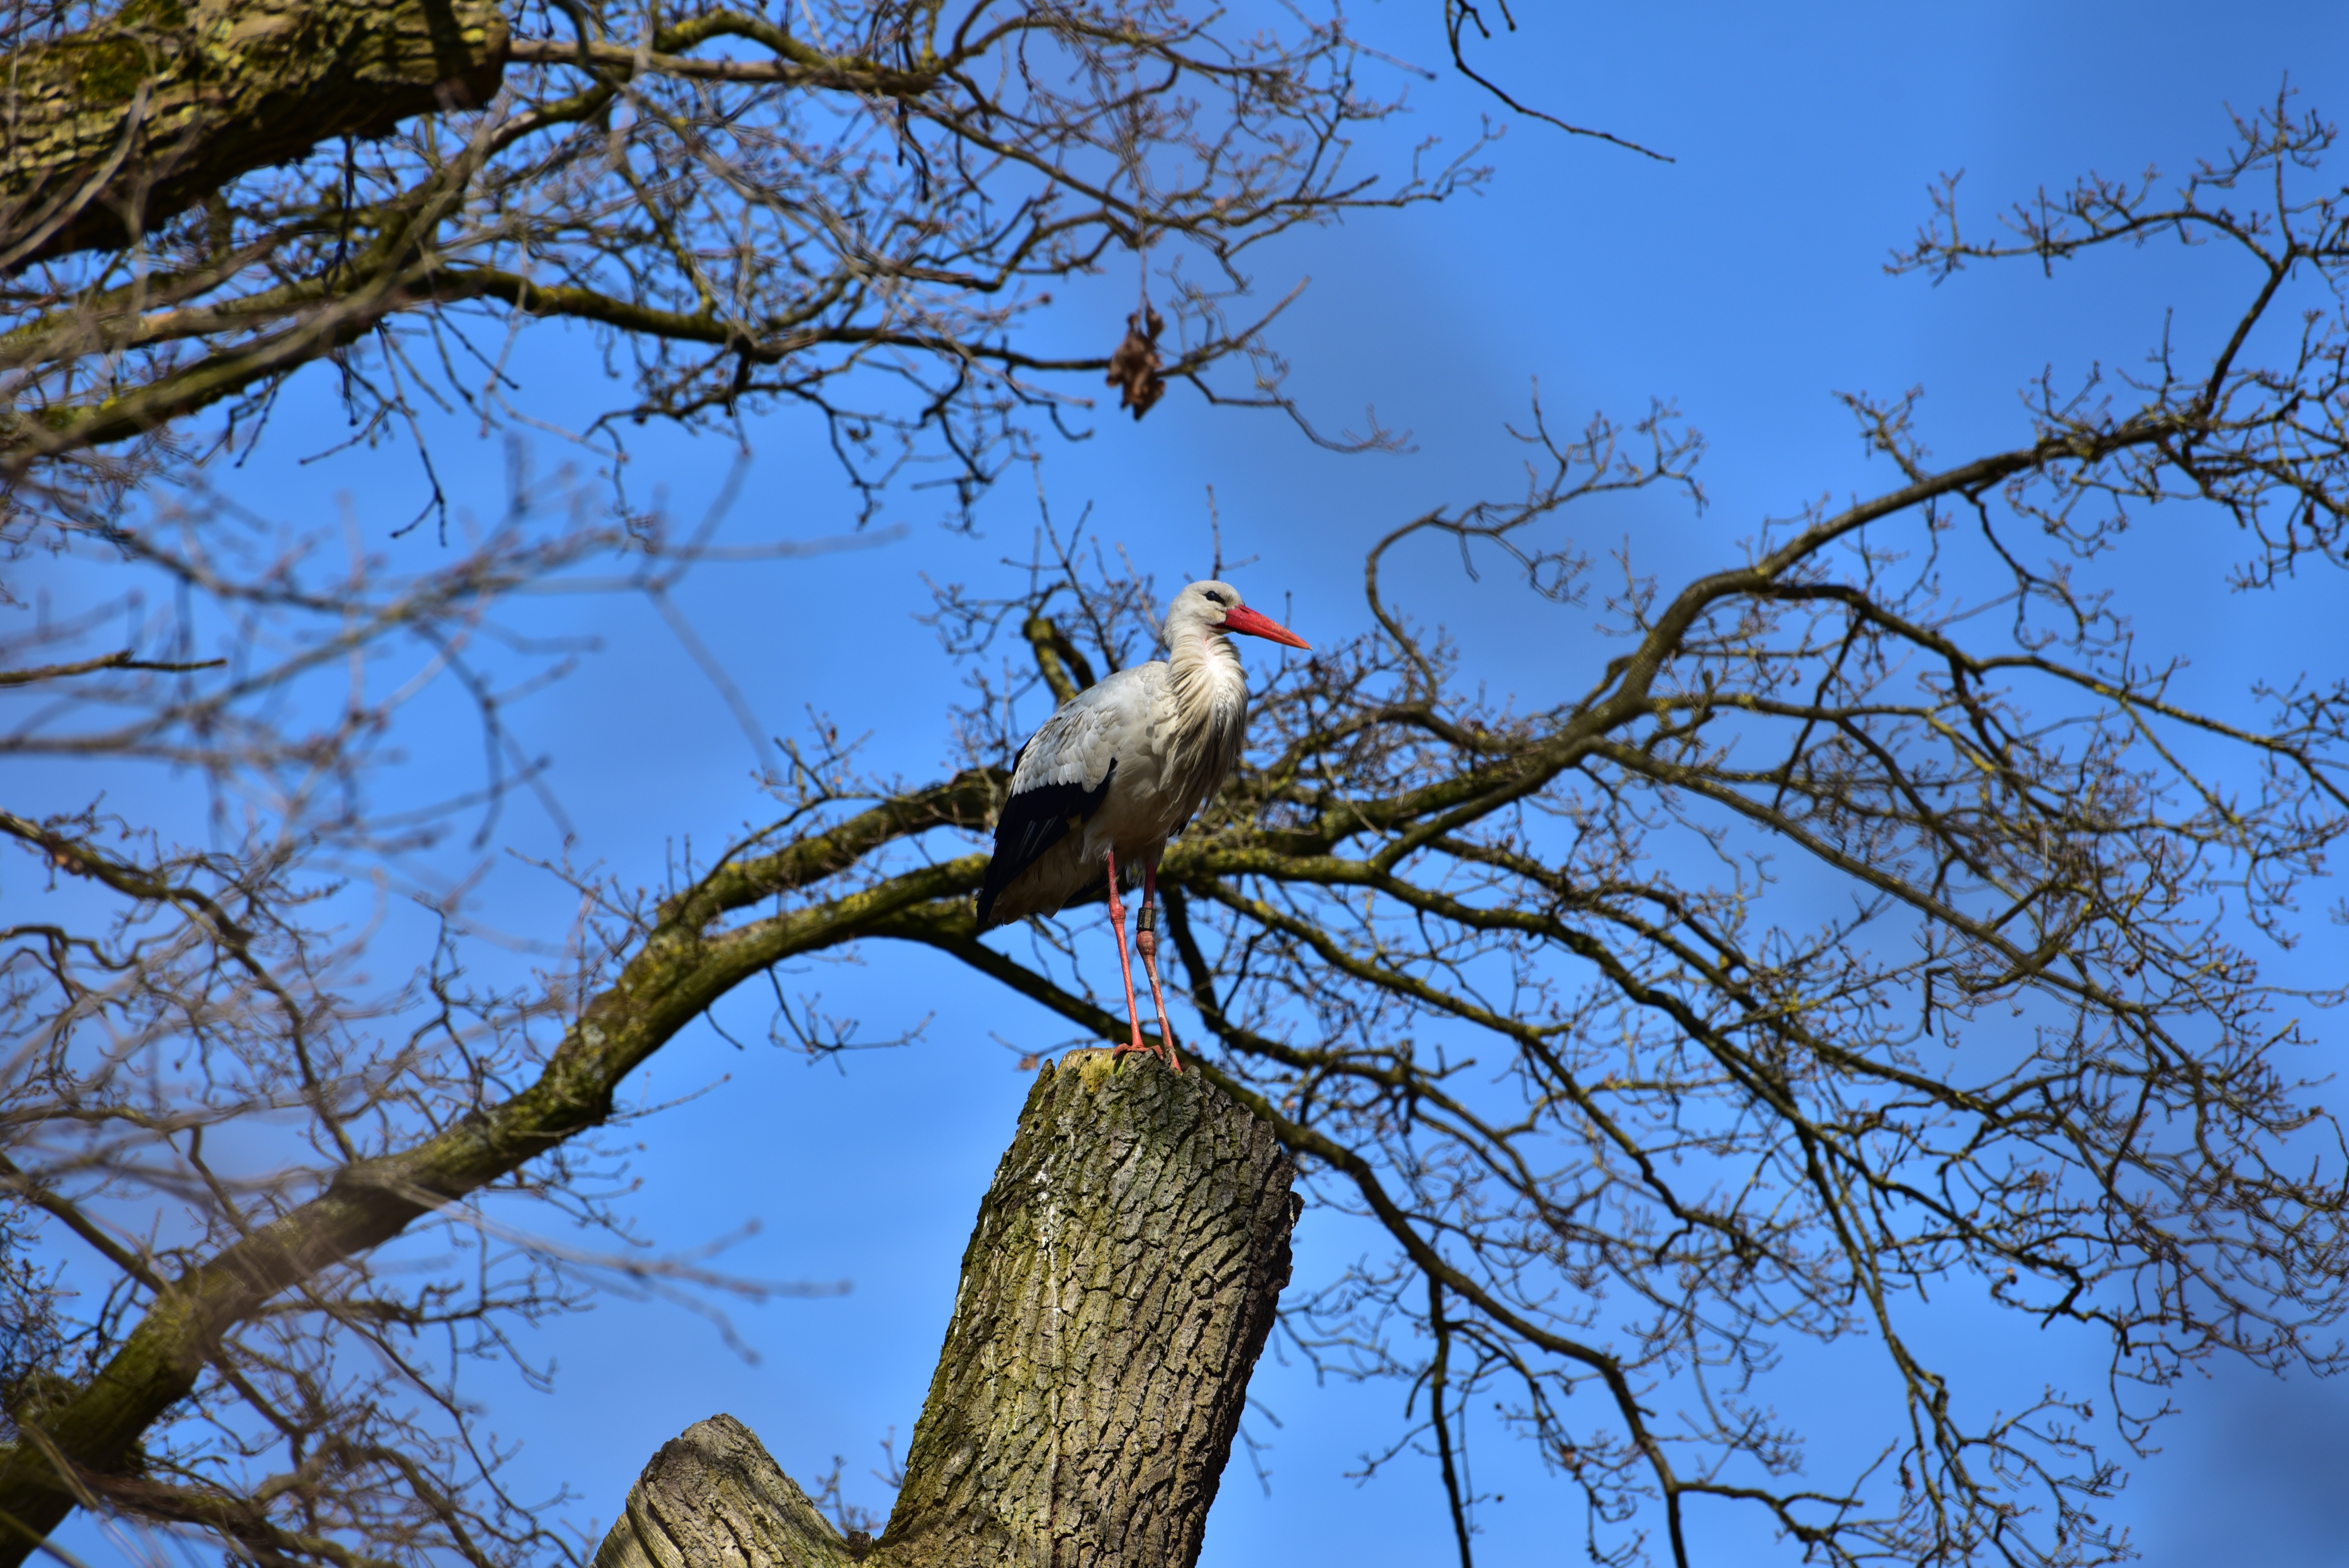
tree, nature, branch, bird, wildlife, eagle, feather, fauna, stork, black white, bird of prey, bald eagle, vertebrate, elegant, bill, pride, white stork, rattle stork, adebar, large beak, perching bird, ciconiiformes